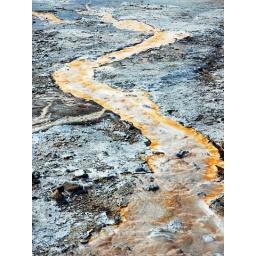
the runoff from a hot spring. The heat-loving bacteria that grows in the hot water makes that orange color. Yellowstone